Kaliii

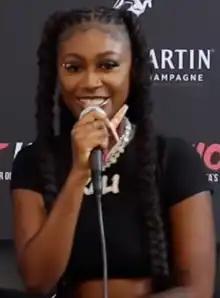
Kaliii in 2022

Starting in 2023, she would stylize her name as Kaliii instead of Kali to match how she typically pronounces her name on her songs. On March 17, 2023, she released the single "Area Codes", that interpolates the song of the same name by Ludacris, which went viral in April 2023. In July 2023, she was part of the "Barbie" album with the song "Barbie Dreams" with K-pop group Fifty Fifty.